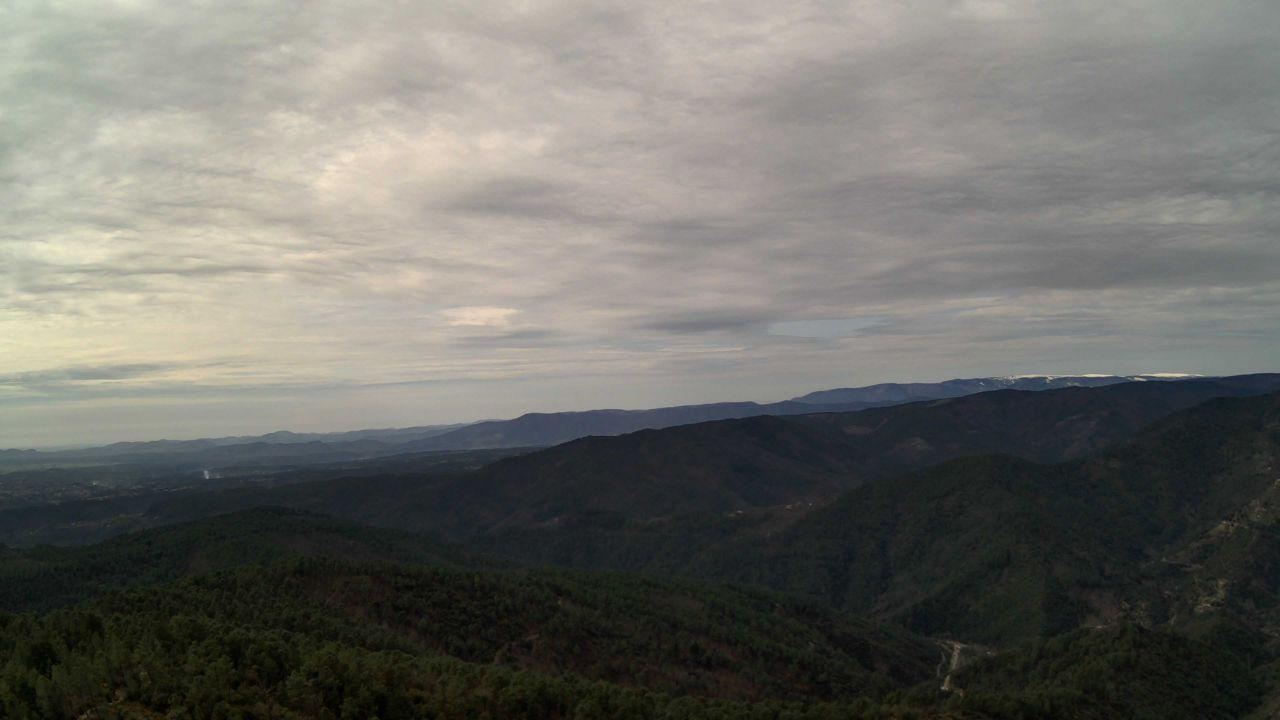
Fire: no
Smoke: yes